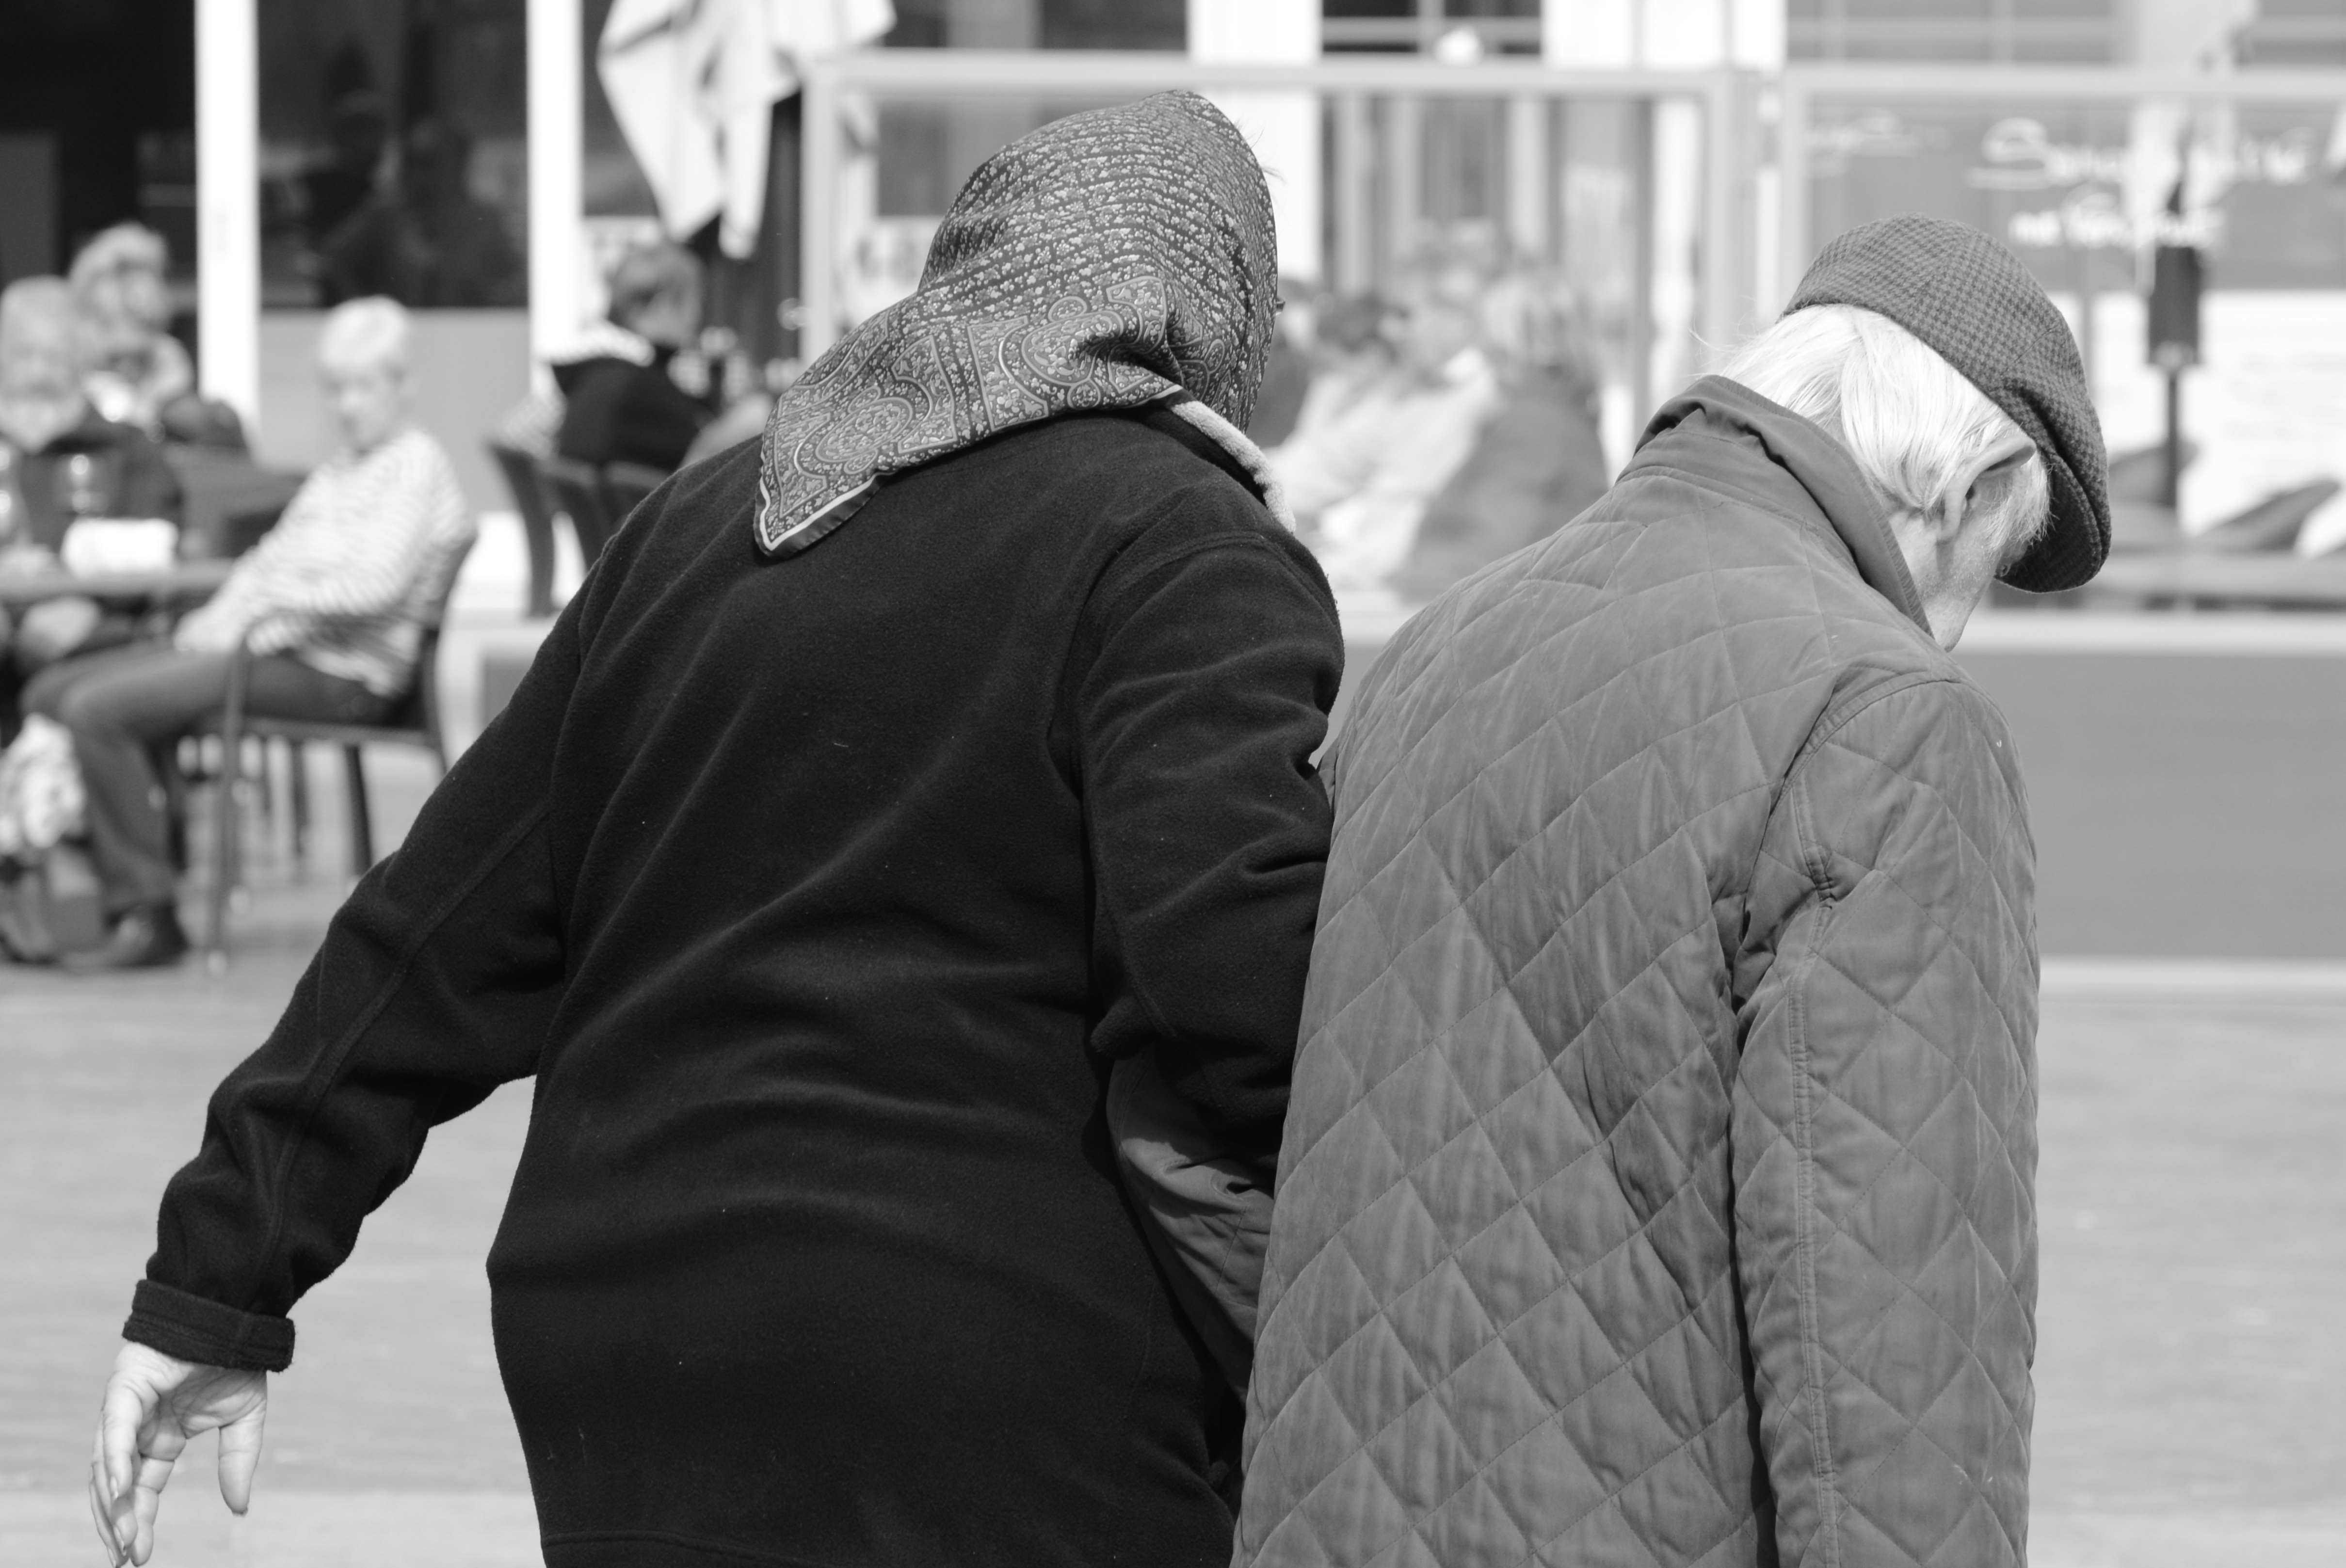
man, person, snow, winter, black and white, people, woman, road, street, male, spring, weather, black, monochrome, photograph, connectedness, torque, monochrome photography